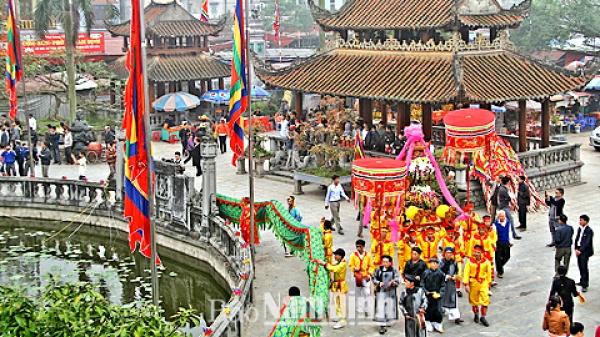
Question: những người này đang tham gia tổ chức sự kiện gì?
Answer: tổ chức lễ hội